Wimmera Highway

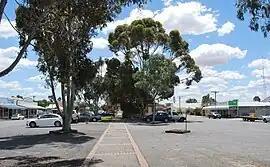
Wimmera Highway passing through Rupanyup

Wimmera Highway is a 345 kilometre rural highway that runs predominately through the Wimmera region of western Victoria, after which the highway is named. It links the towns of Marong, Victoria, just to the west of the major regional centre of Bendigo in Victoria, and Naracoorte, in the south-eastern corner of South Australia.